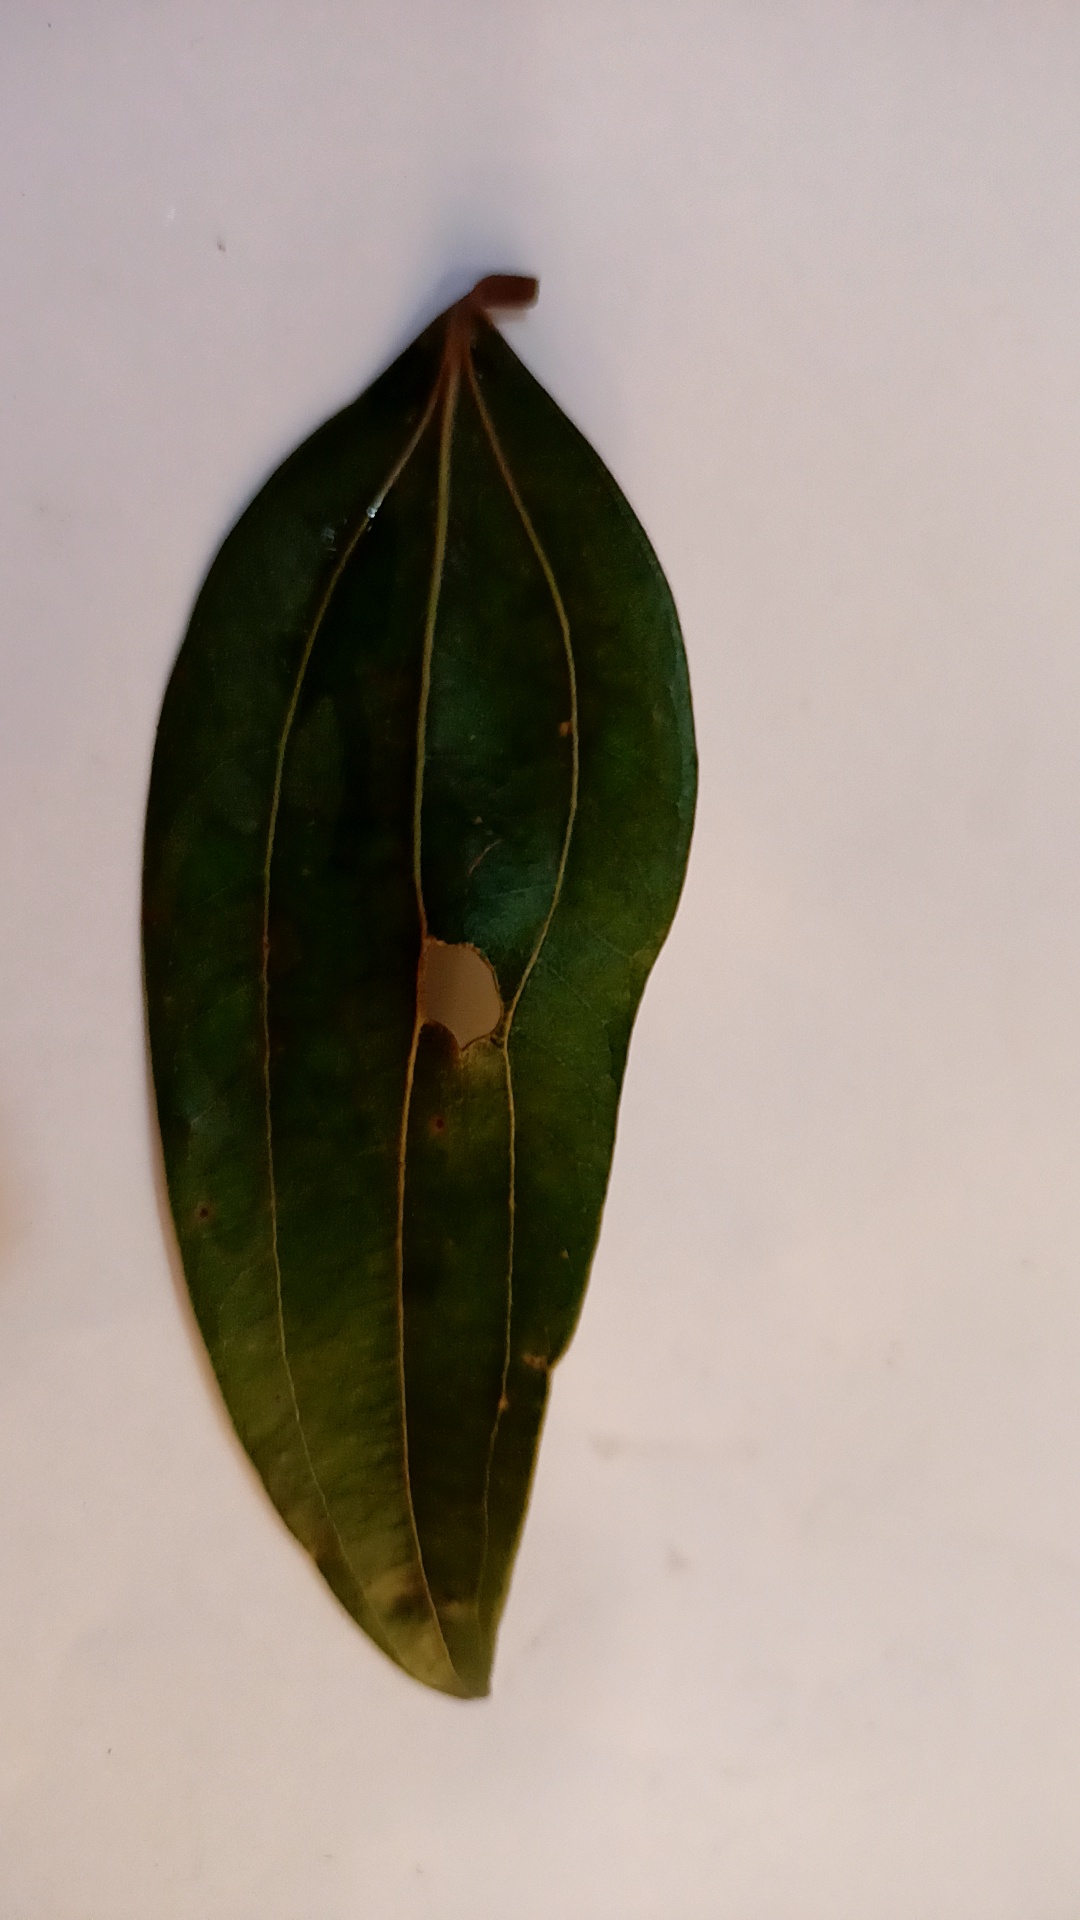
Label: Disease